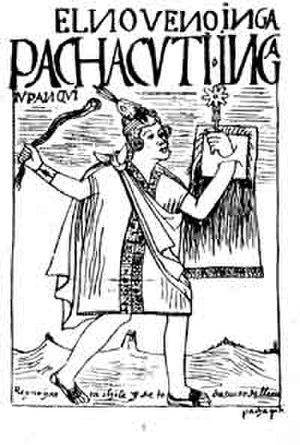
La civilisation inca est une civilisation précolombienne du groupe andin. Elle prend naissance au début du XIIIᵉ siècle dans le bassin de Cuzco situé dans l'actuel Pérou et se développe ensuite le long de l'océan Pacifique et de la cordillère des Andes, couvrant la partie occidentale de l'Amérique du Sud. À son apogée, elle s'étend de la Colombie jusqu'à l'Argentine et au Chili, en couvrant la plus grande partie des territoires actuels de l'Équateur, du Pérou et près de la moitié Ouest de la Bolivie.